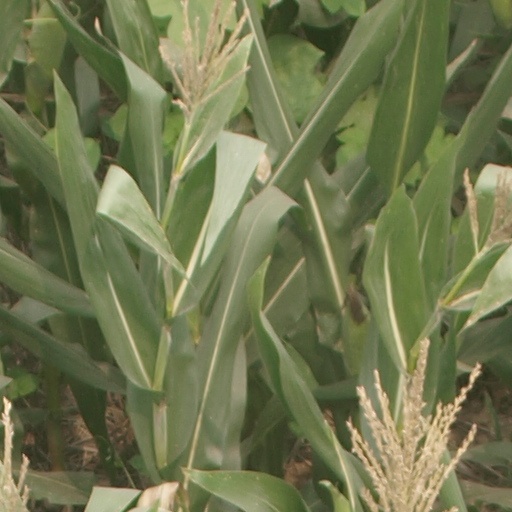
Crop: maize; corn